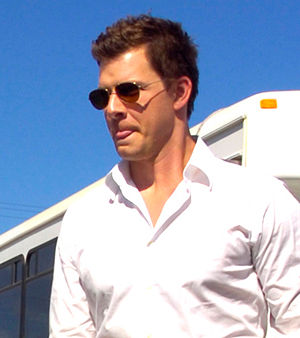
Eric Mabius
Eric Harry Timothy Mabius er en amerikansk skuespiller med irsk/polsk blod i årene. Han er mest kendt fra sin hovedrolle i tv-serien Ugly Betty som Daniel Meade.